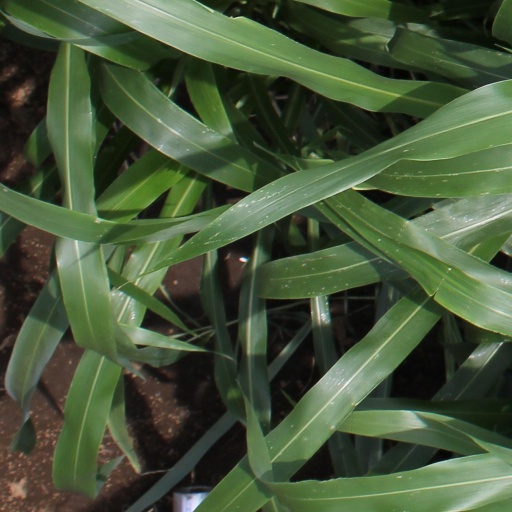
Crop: sorghum